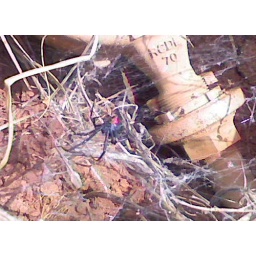
in a water meter.   Ignore the camera phone quality.